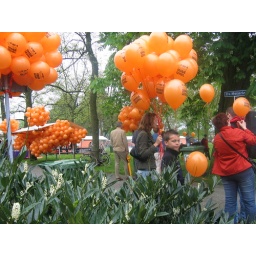
orange, red white and blue in celebration of the queens birthday